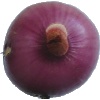
Label: Onion Red Peeled 1